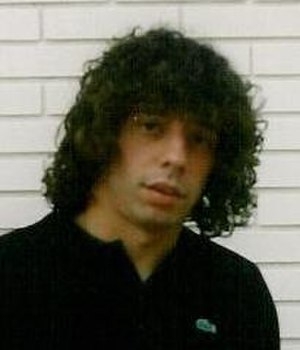
Iván Campo
Iván Campo Ramos er en tidligere spansk fodboldspiller. Han vandt to Champions League-titler med Real Madrid.